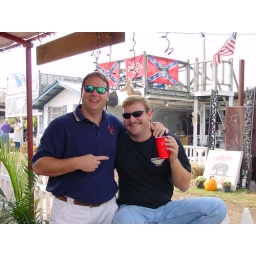
alchoholic.... in the black shirt